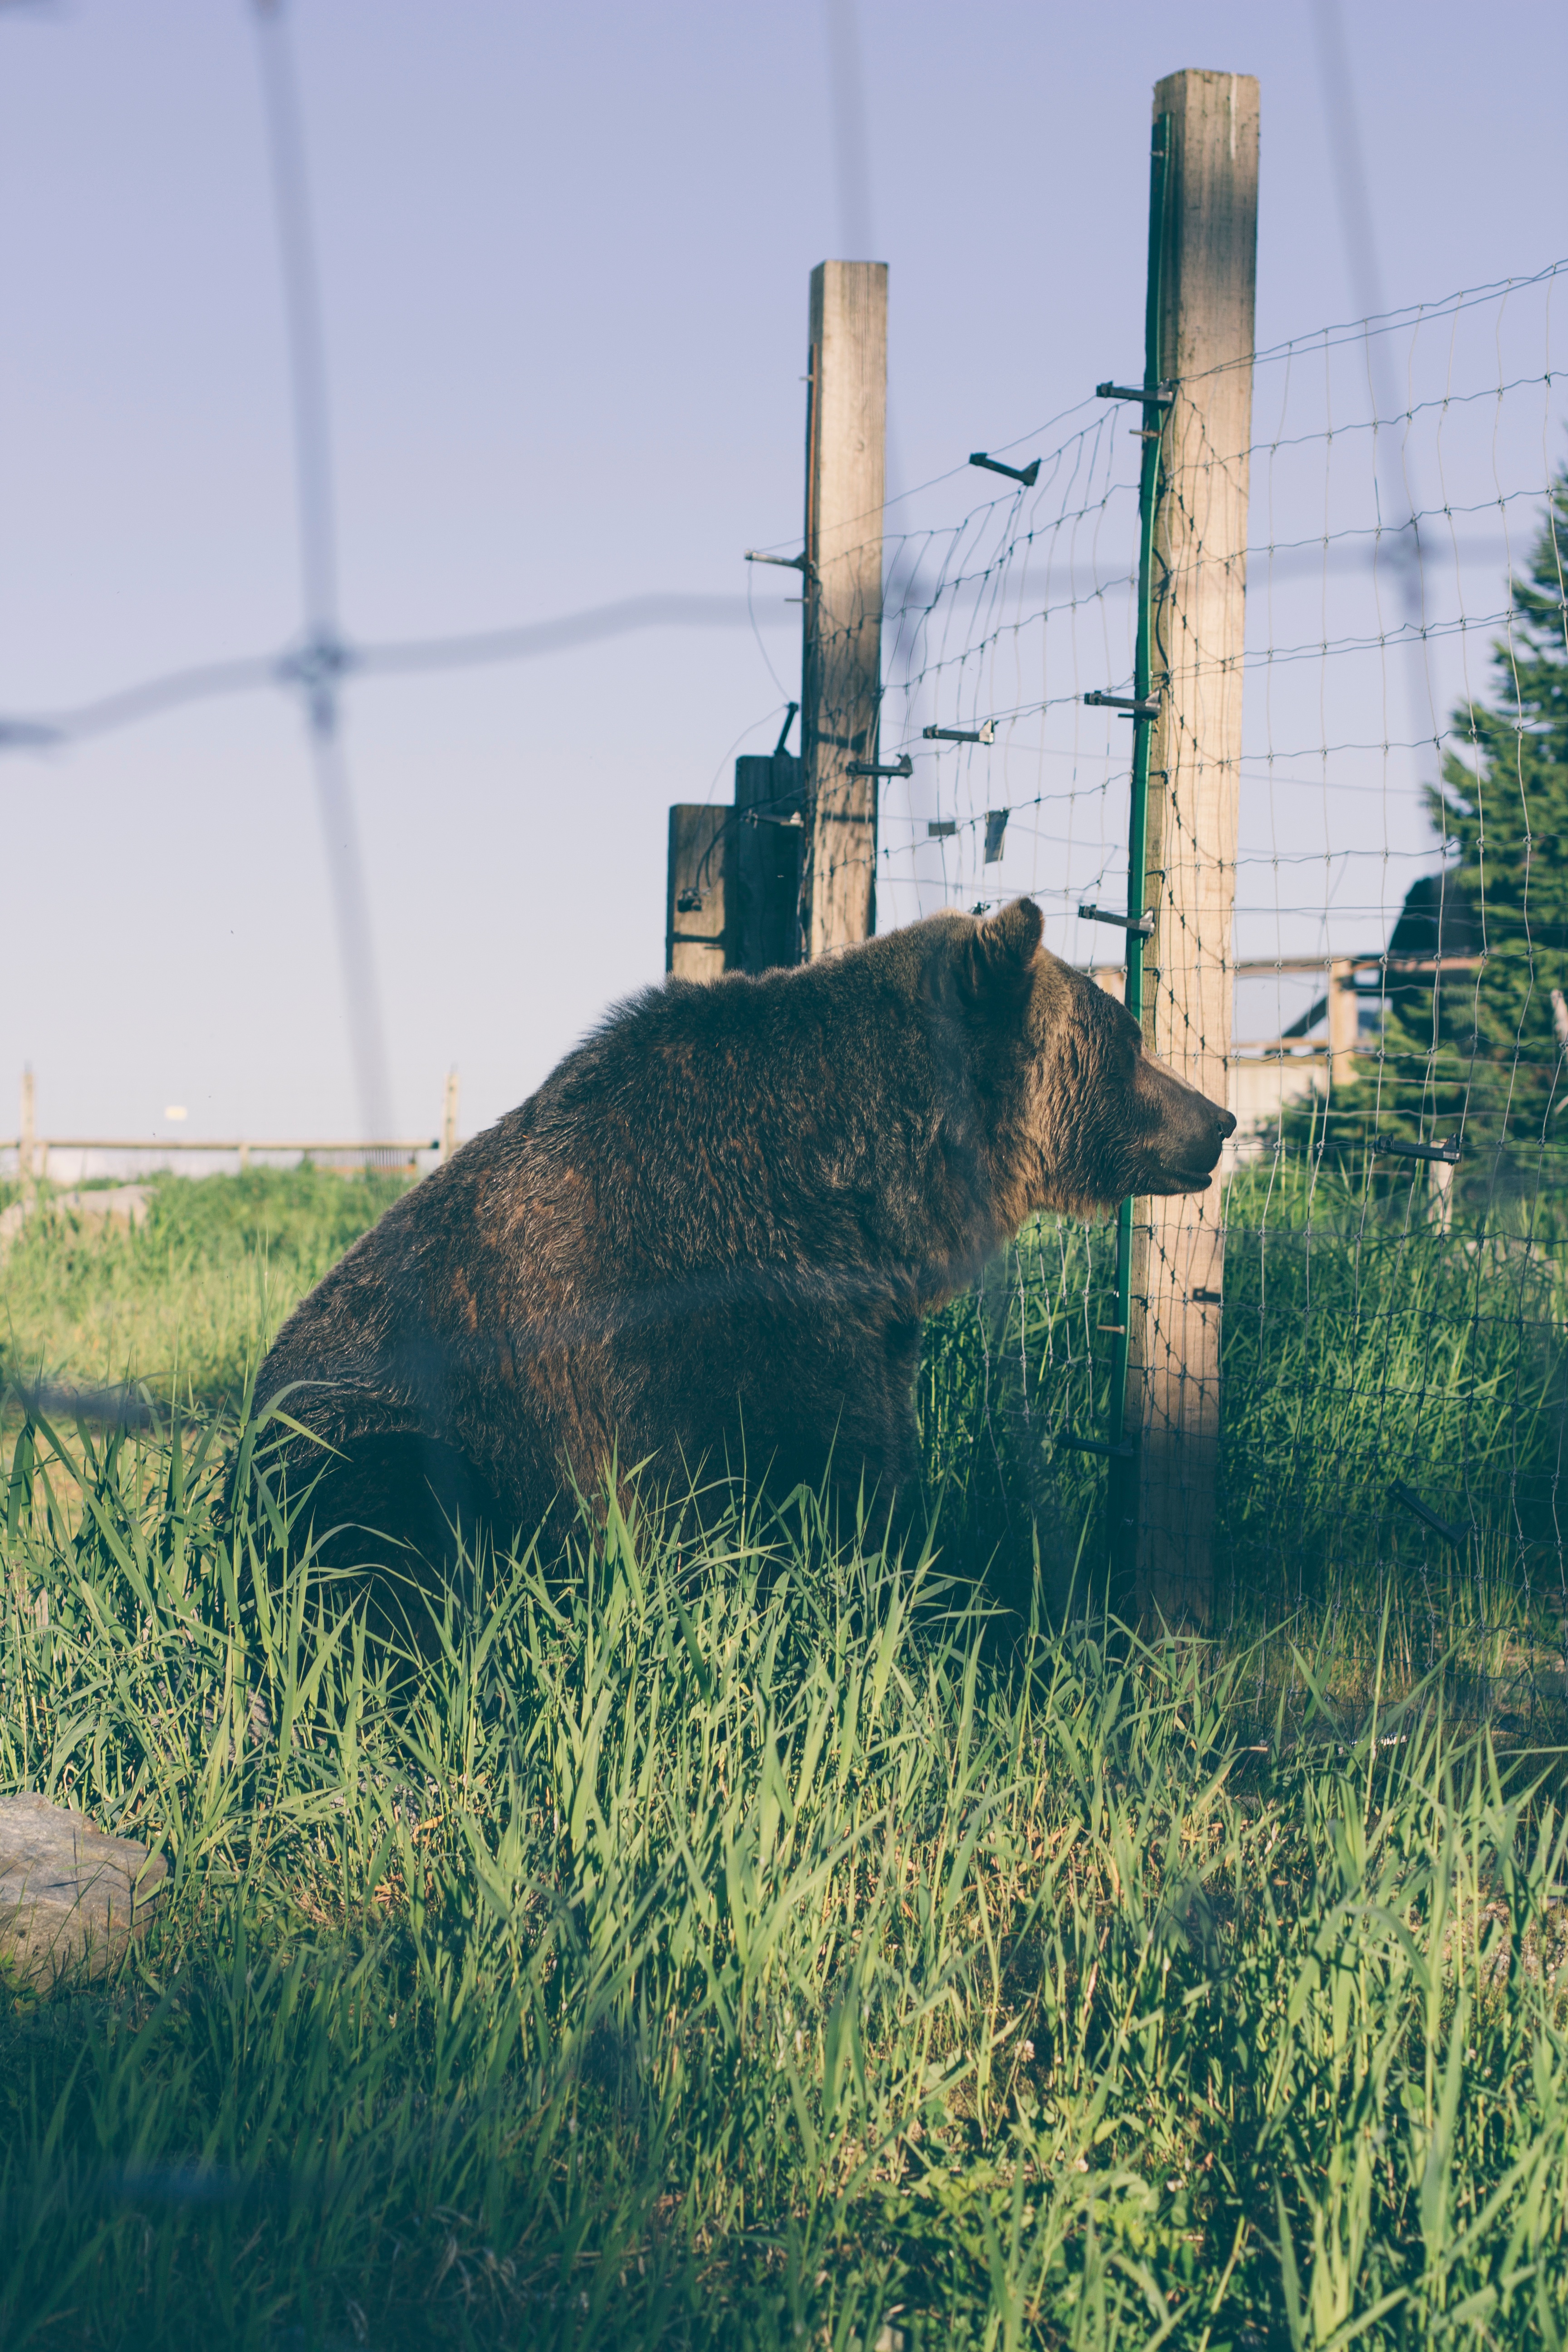
tree, grass, field, farm, crop, agriculture, rural area, grass family